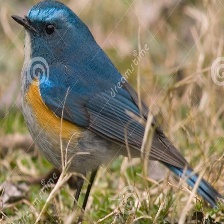
Species: HIMALAYAN BLUETAIL
Scientific name: TARSIGER RUFILATUS